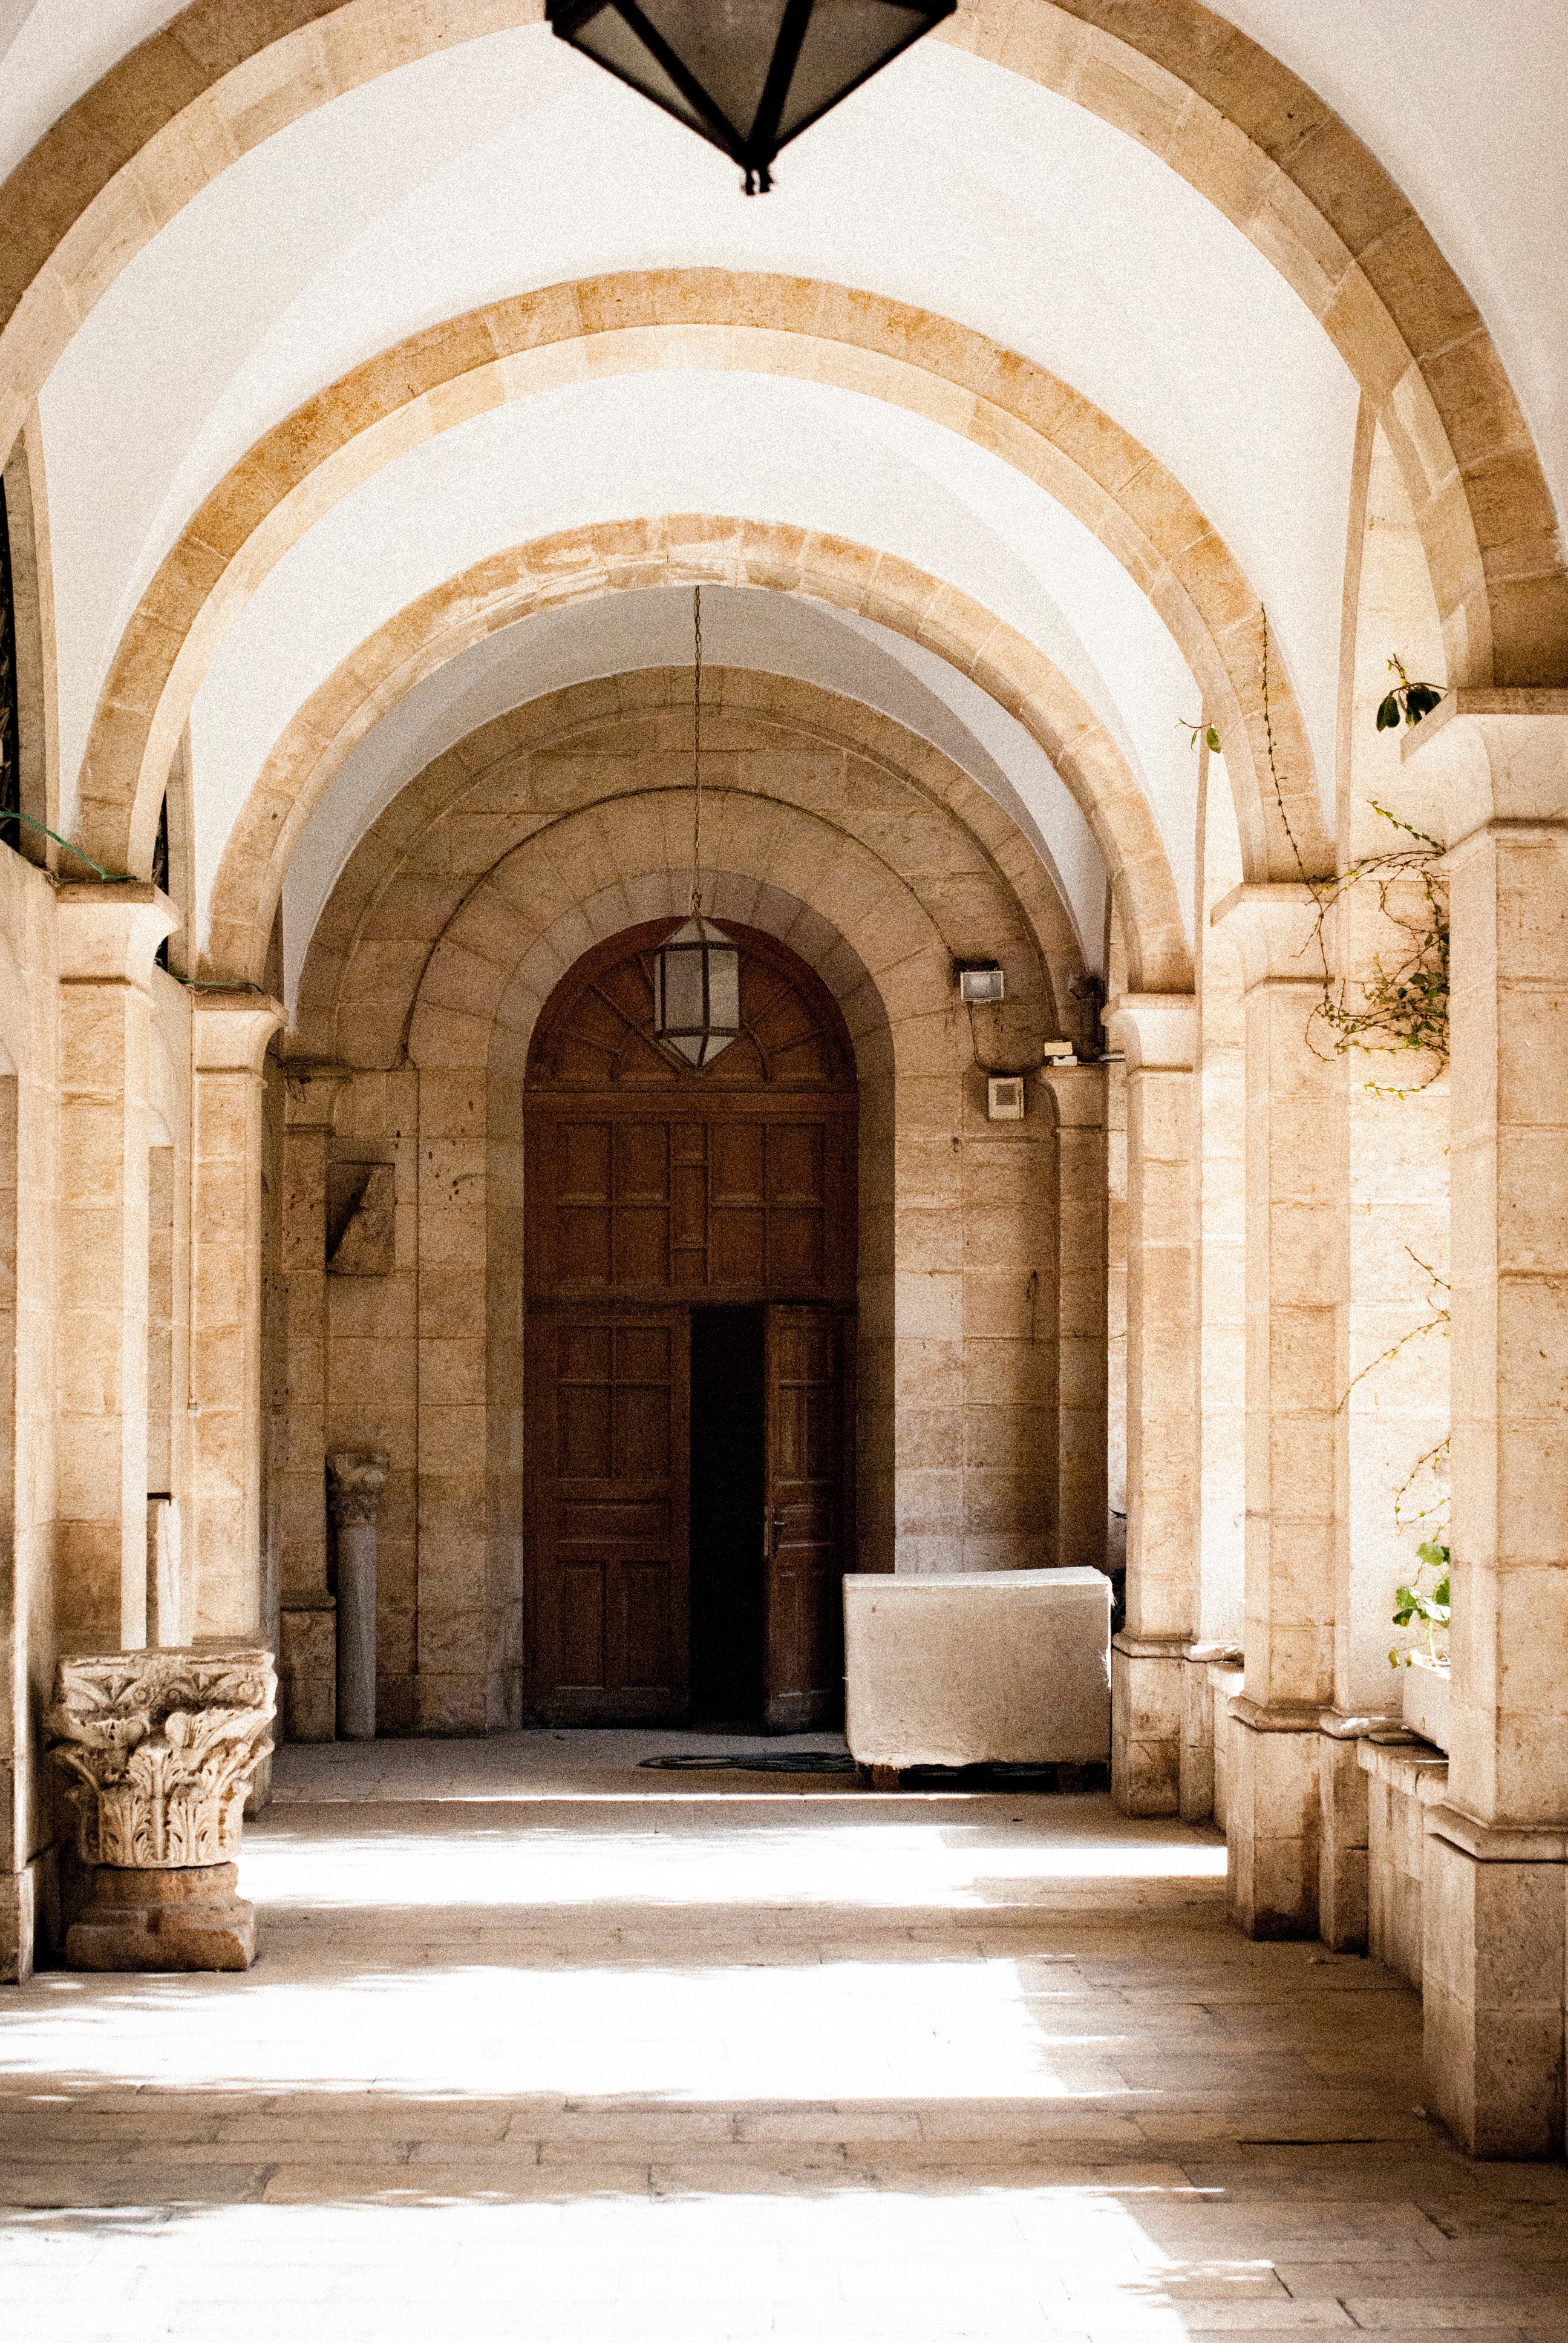
architecture, building, arch, chapel, door, place of worship, interior design, monastery, symmetry, synagogue, arcade, estate, crypt, ancient history